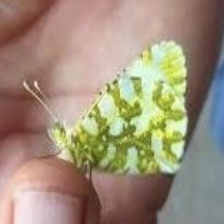
Species: EASTERN DAPPLE WHITE
Butterfly family (ImageNet category): cabbage_butterfly